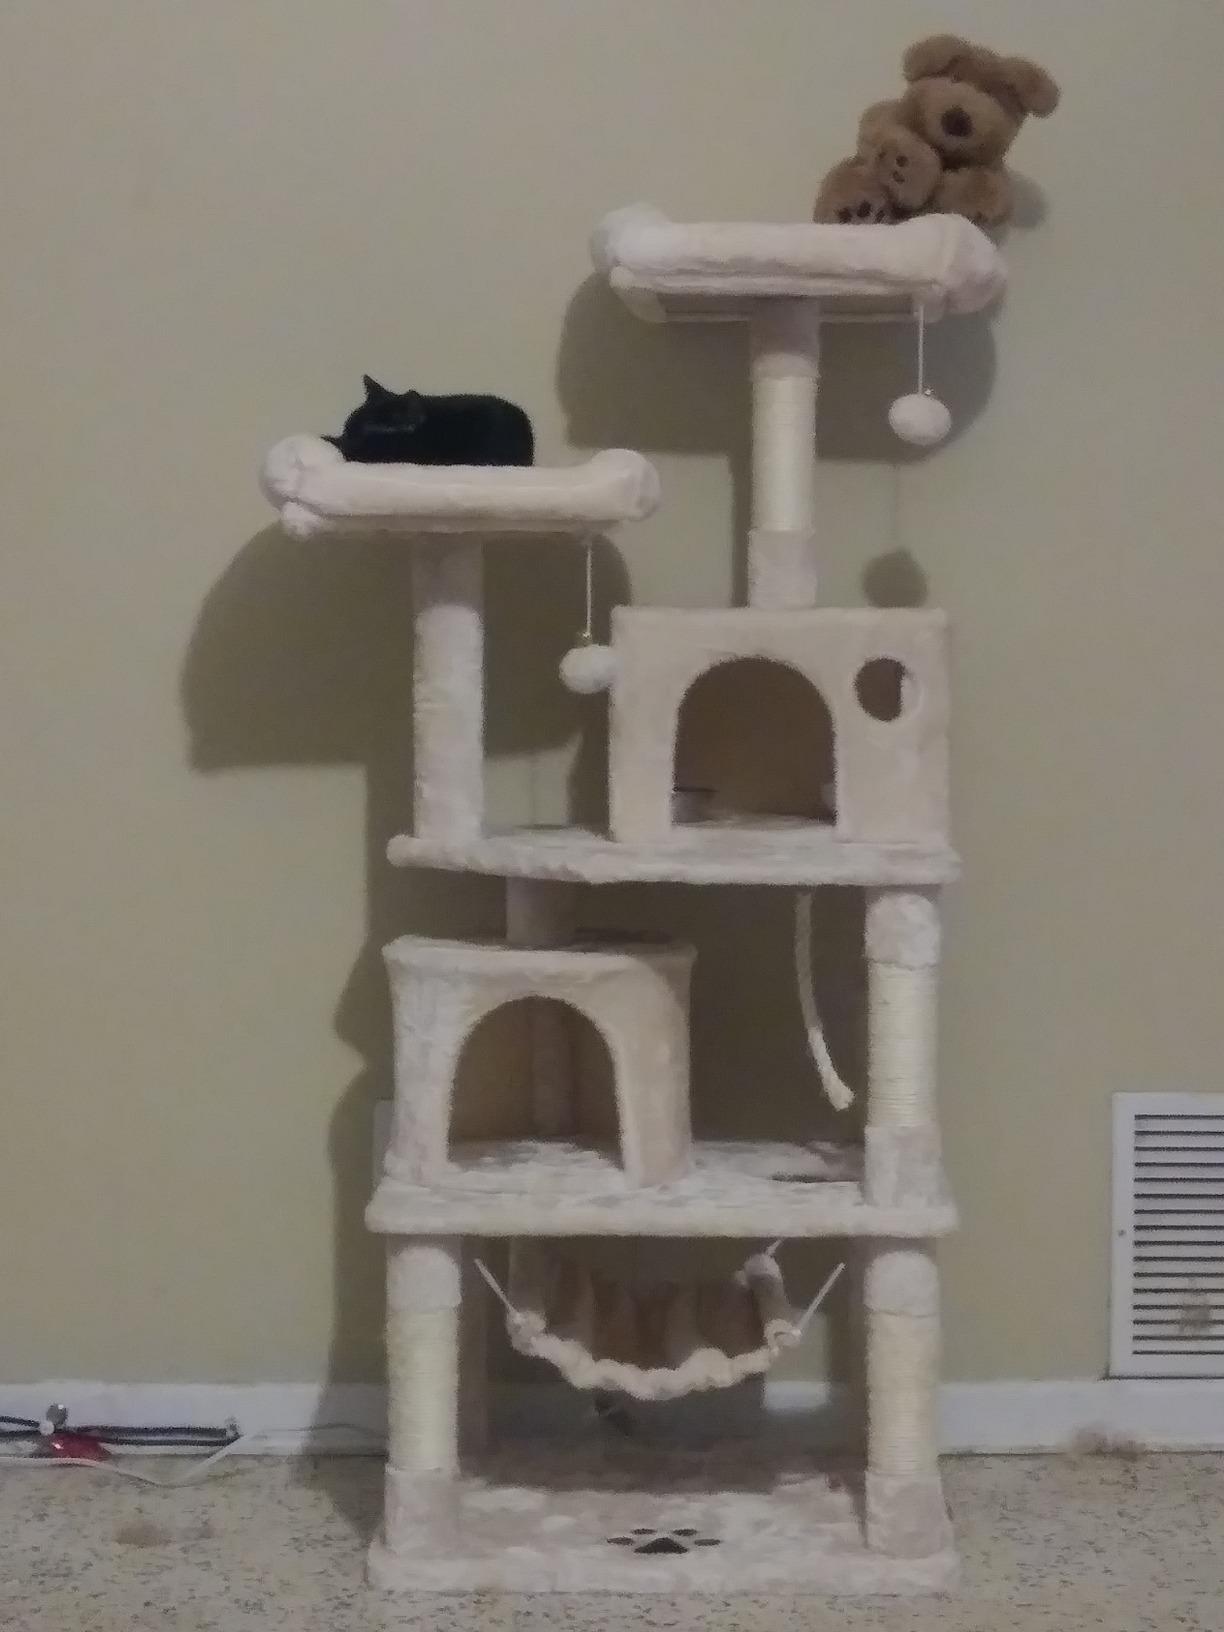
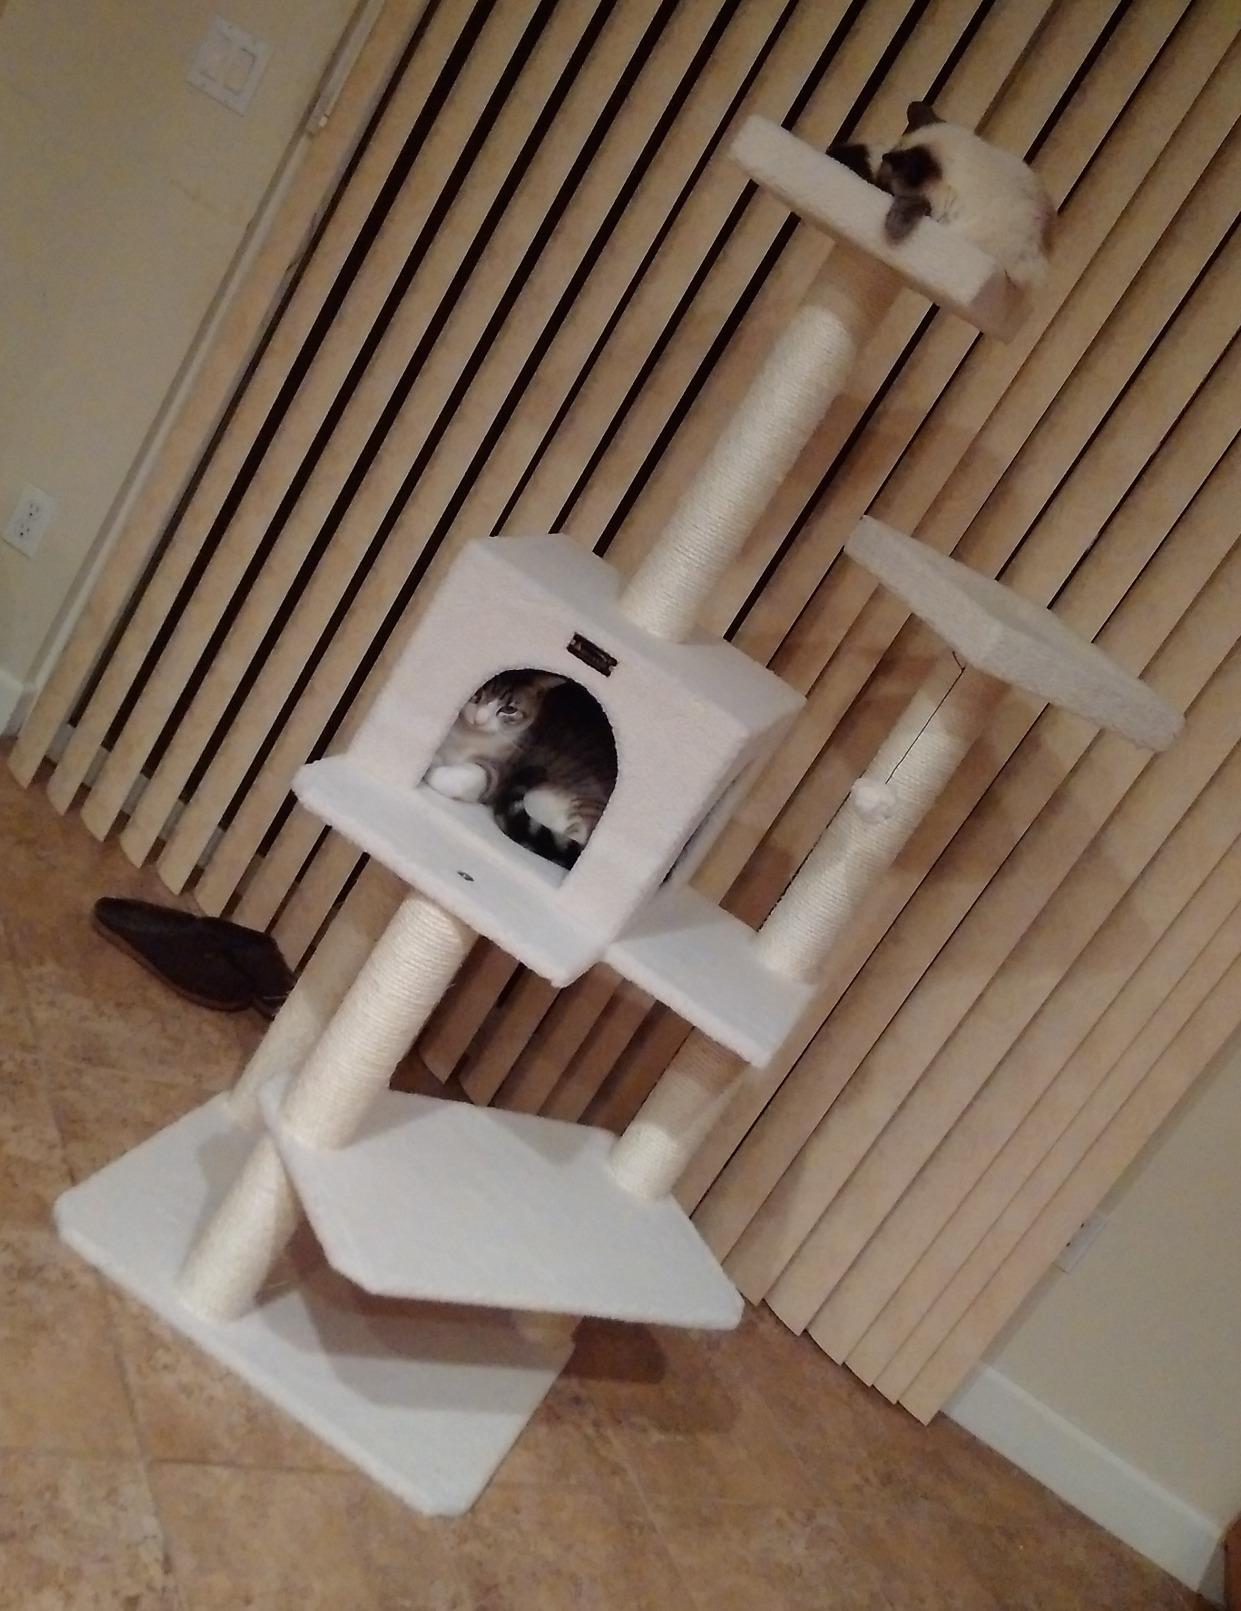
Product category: items_cat tree
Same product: no